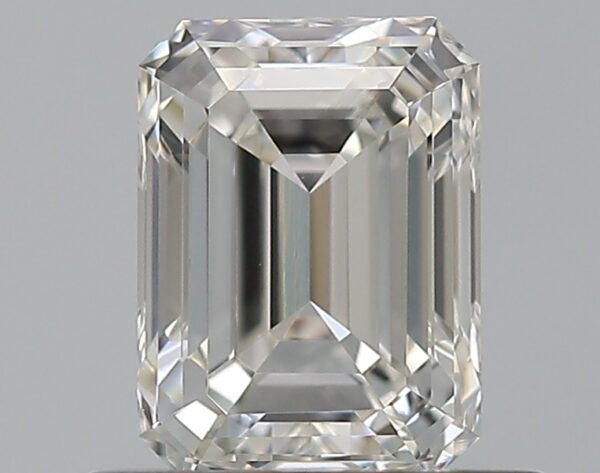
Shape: emerald
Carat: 0.7
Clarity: VVS2
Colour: H
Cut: EX
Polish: EX
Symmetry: VG
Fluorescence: N
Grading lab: GIA
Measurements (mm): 5.76 x 4.27 x 2.94